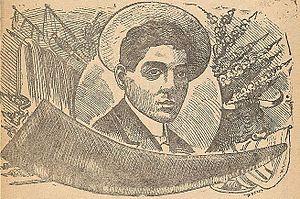
Rodolfo Gaona y Jiménez, né le 22 janvier 1888 à León de los Aldama, mort le 20 mai 1975 à Mexico, était un matador mexicain.